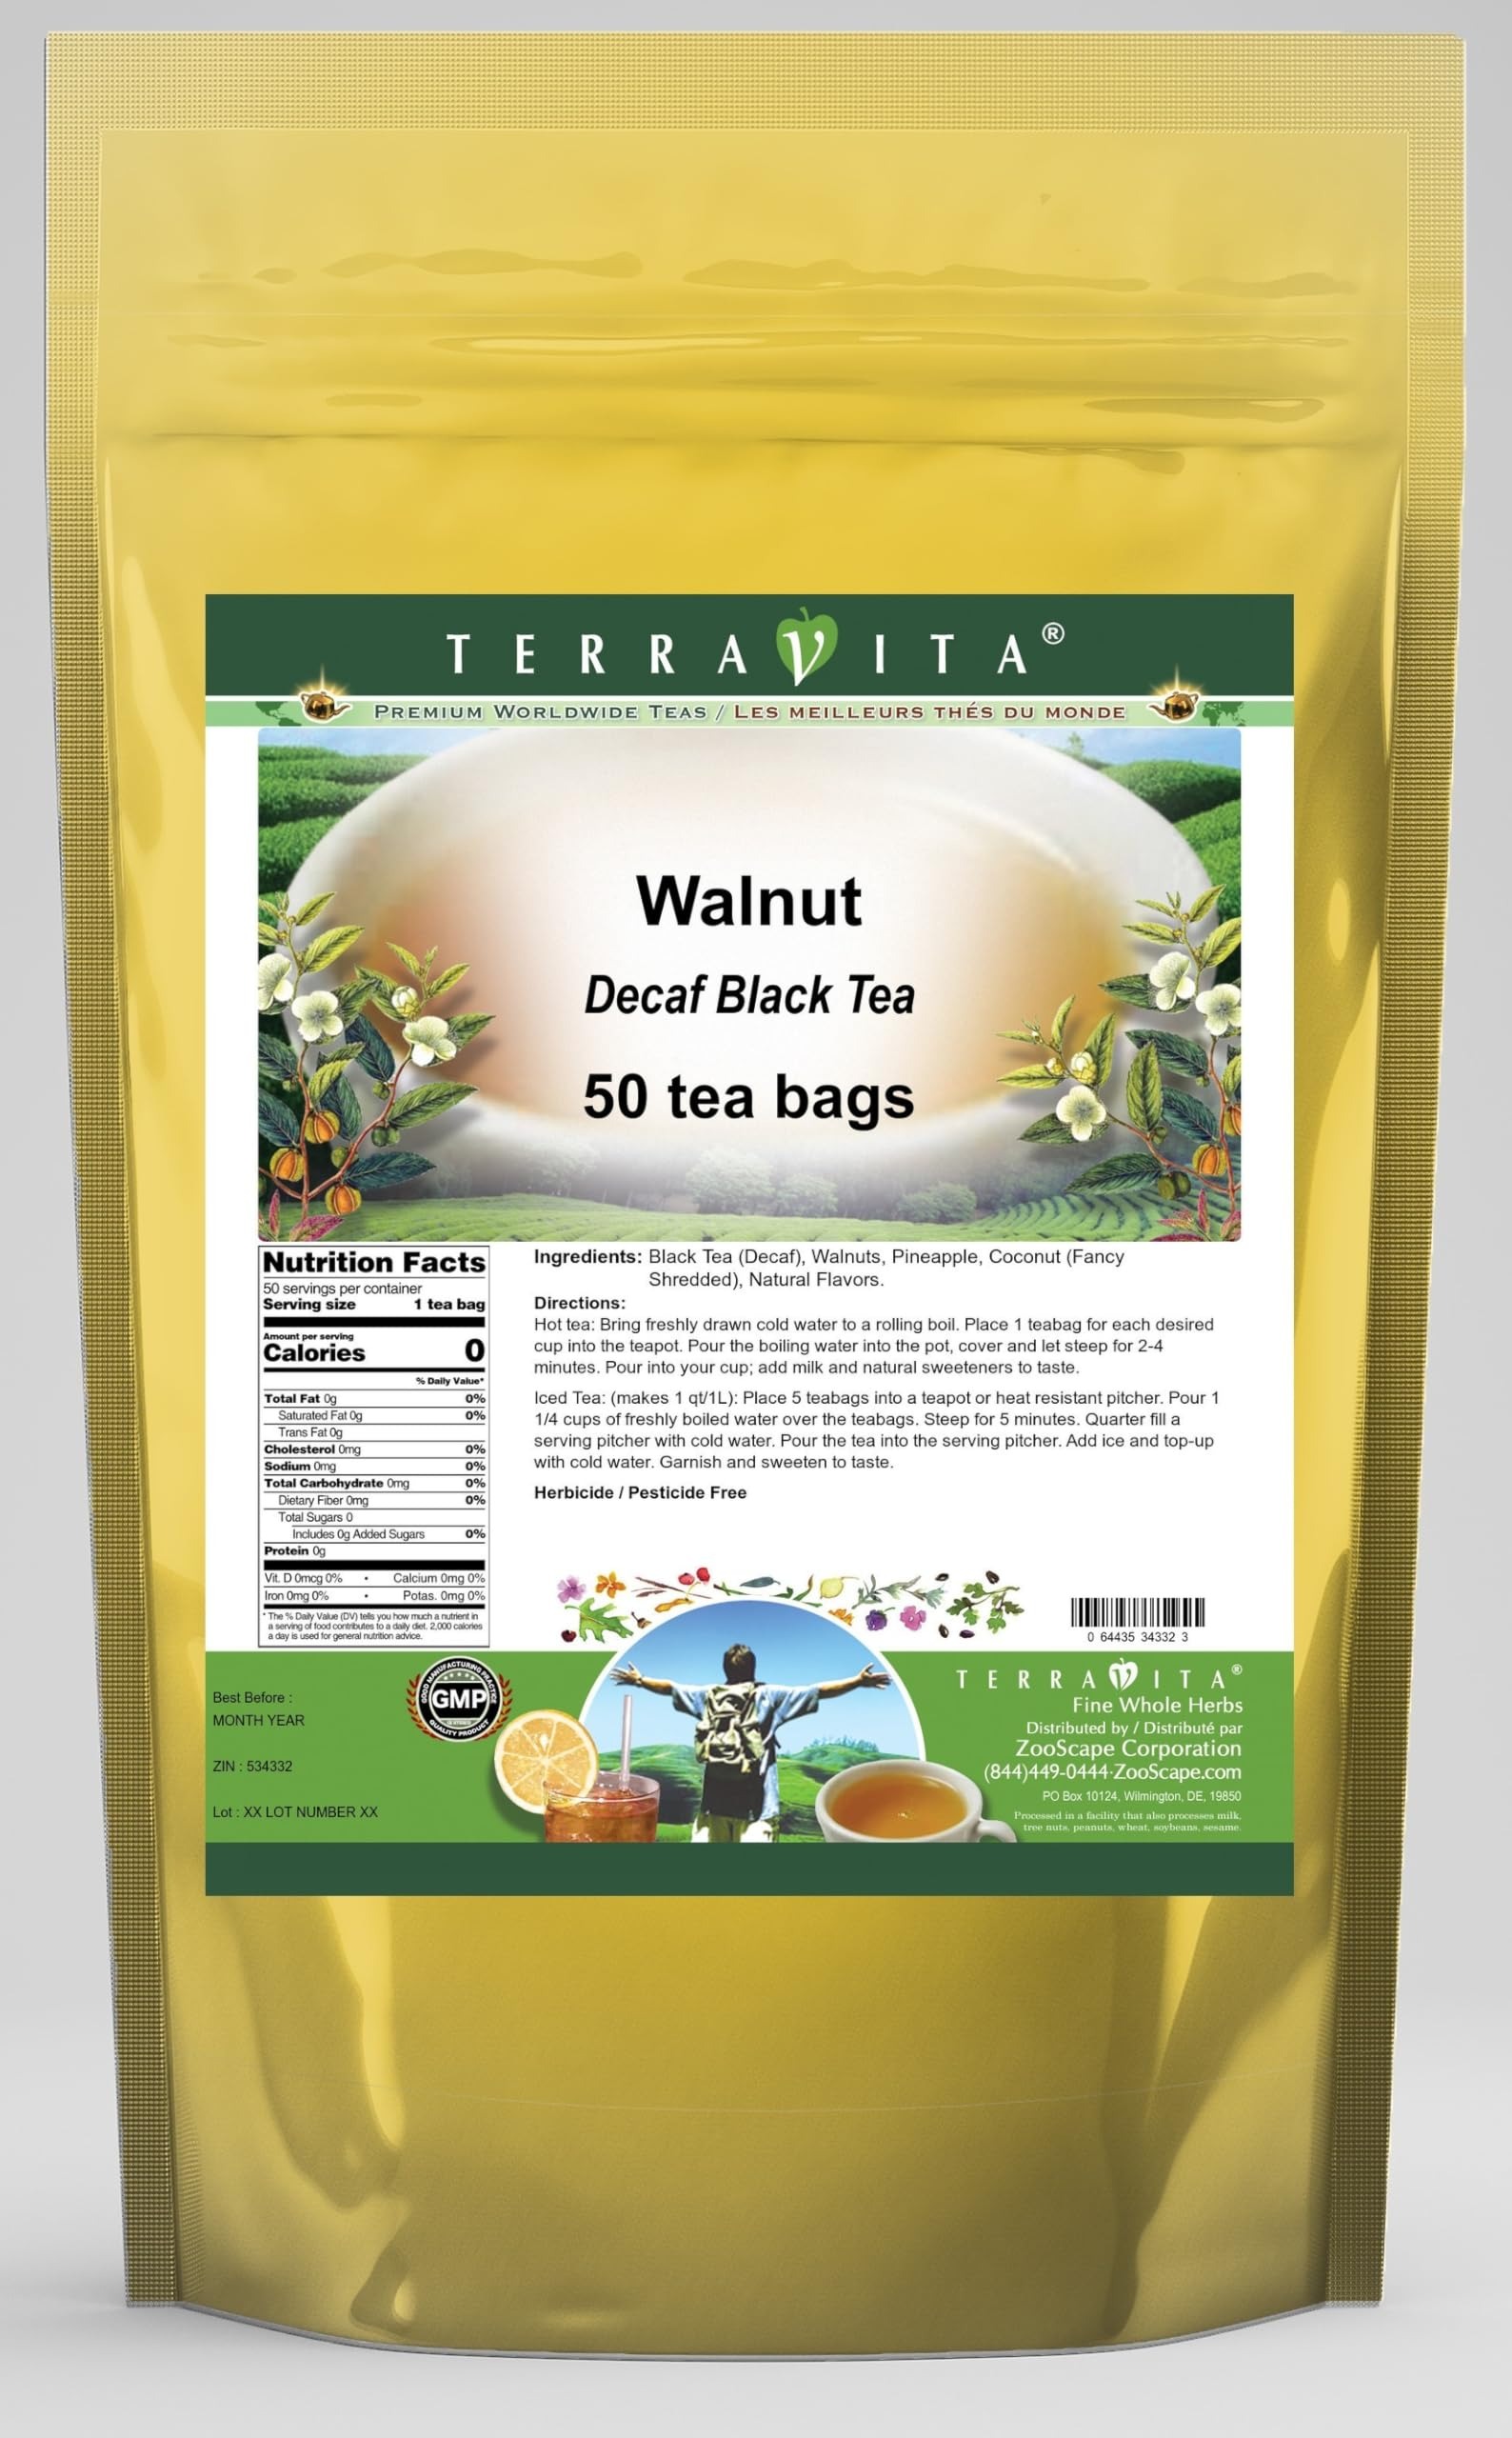
Item Name: Walnut Decaf Black Tea (50 tea bags, ZIN: 534332)
Bullet Point 1: Our Walnut Decaf Black Tea is a wonderful flavored decaffeinated Black tea with Walnuts, Pineapple and Coconut. You will enjoy the simple and elegant Walnut taste! - Ingredients: Decaf Black tea, Walnuts, Pineapple, Coconut and Natural Walnut Flavor.
Bullet Point 2: No fillers.
Bullet Point 3: Manufacturer: TerraVita
Bullet Point 4: Size: 50 tea bags
Bullet Point 5: Black Tea Bags - Packed in a convenient upright pouch!
Product Description: Our Walnut Decaf Black Tea is a wonderful flavored decaffeinated Black tea with Walnuts, Pineapple and Coconut. You will enjoy the simple and elegant Walnut taste! - Ingredients: Decaf Black tea, Walnuts, Pineapple, Coconut and Natural Walnut Flavor. - Hot tea brewing method: Bring freshly drawn cold water to a rolling boil. Place 1 teabag for each desired cup into the teapot. Pour the boiling water into the pot, cover and let steep for 2-4 minutes. Pour into your cup; add milk and natural sweeteners to taste. - Iced tea brewing method: (to make 1 liter/quart): Place 5 teabags into a teapot or heat resistant pitcher. Pour 1 1/4 cups of freshly boiled water over the teabags. Steep for 5 minutes. Quarter fill a serving pitcher with cold water. Pour the tea into the serving pitcher. Add ice and top-up with cold water. Garnish and sweeten to taste. - TerraVita is an exclusive line of premium-quality, natural source products that use only the finest, purest and most potent ingredients found around the world. TerraVita is hallmarked by the highest possible standards of purity, potency, stability and freshness. All of our products are prepared with the highest elements of quality control, from raw materials through the entire manufacturing process, up to and including the moment that the bottles or bags are sealed for freshness and shipped out to you. Our highest possible standards are certified by independent laboratories and backed by our personal guarantee. - TerraVita exists to meet and ensure your family's health and wellness without the harmful effects of chemicals and health products. We strive to make all of our products affordable and reliable and are constantly searching the market to maintain our affordability and to look for new ways to serve you and the ones you l
Value: 50.0
Unit: Count

Price: 42.11